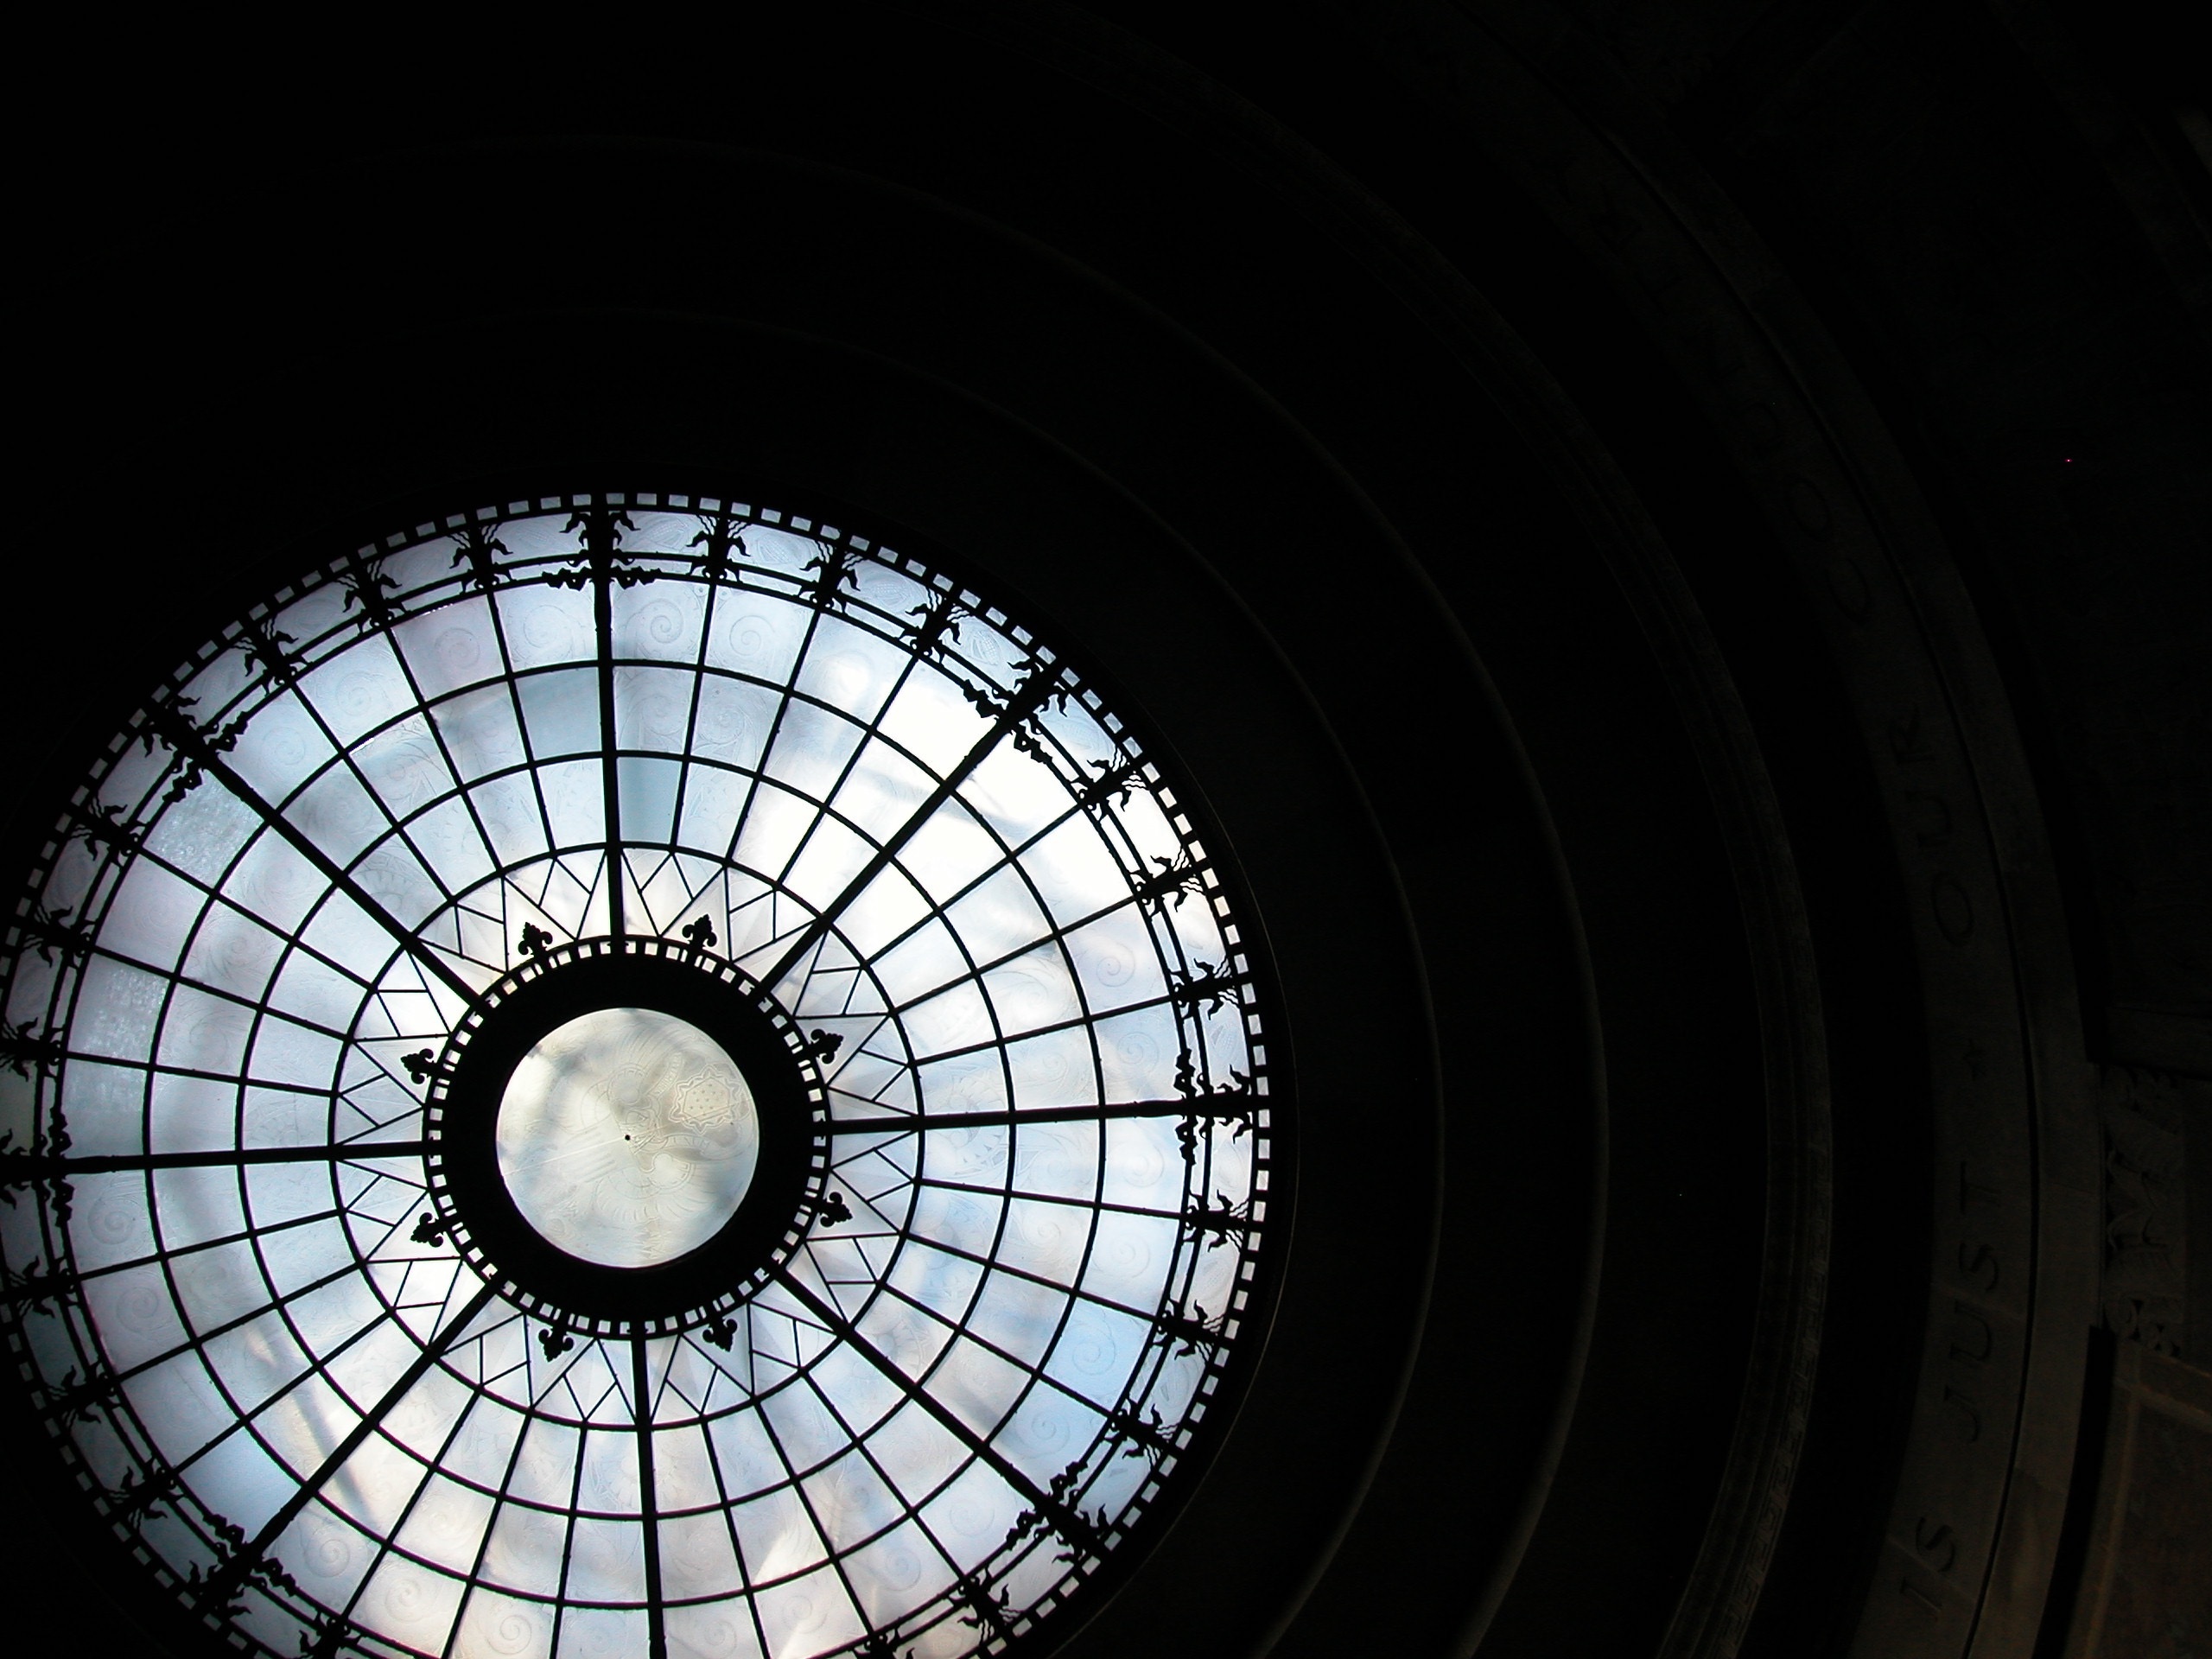
light, abstract, architecture, wheel, spiral, glass, monument, dark, darkness, black, monochrome, lighting, circle, symmetry, sphere, dome